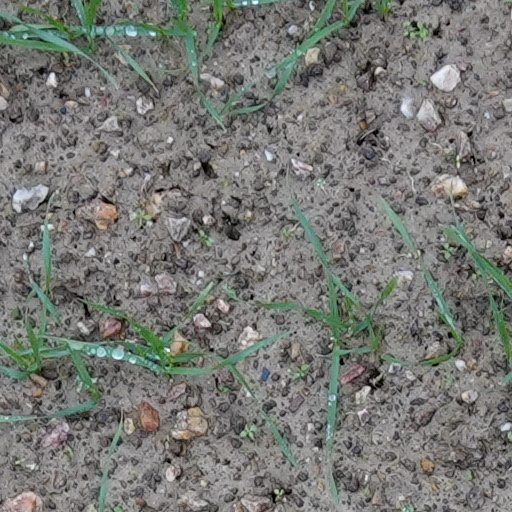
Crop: wheat